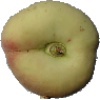
Label: peach_flat